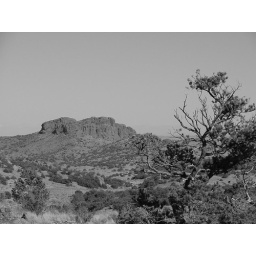
A red rock mesa seen from near the Del Norte natural arch.